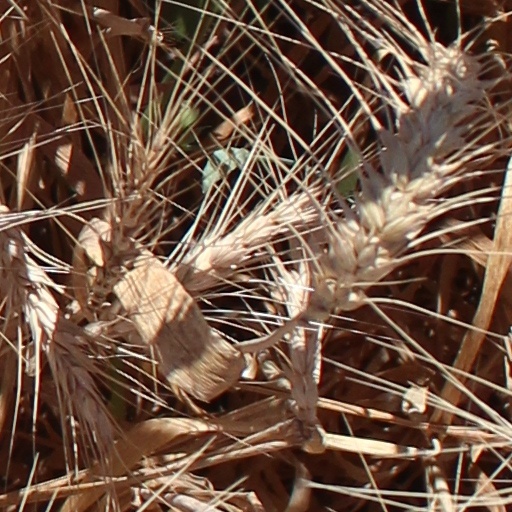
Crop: wheat